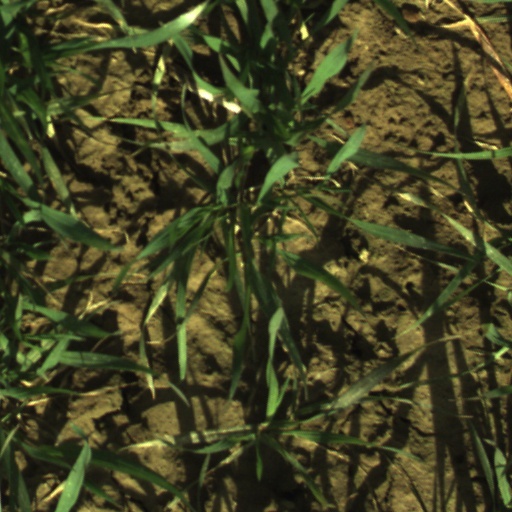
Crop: wheat